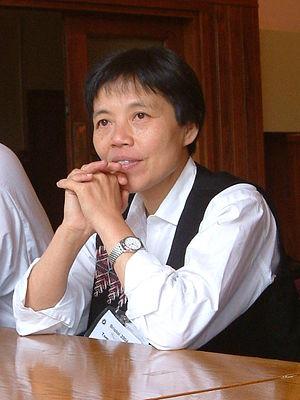
Tomoko Fuse est une origamiste, écrivaine et artiste japonaise ayant déjà écrit de nombreux livres sur le thème de l'origami modulaire et est considérée par beaucoup comme le maître de l'origami modulaire.